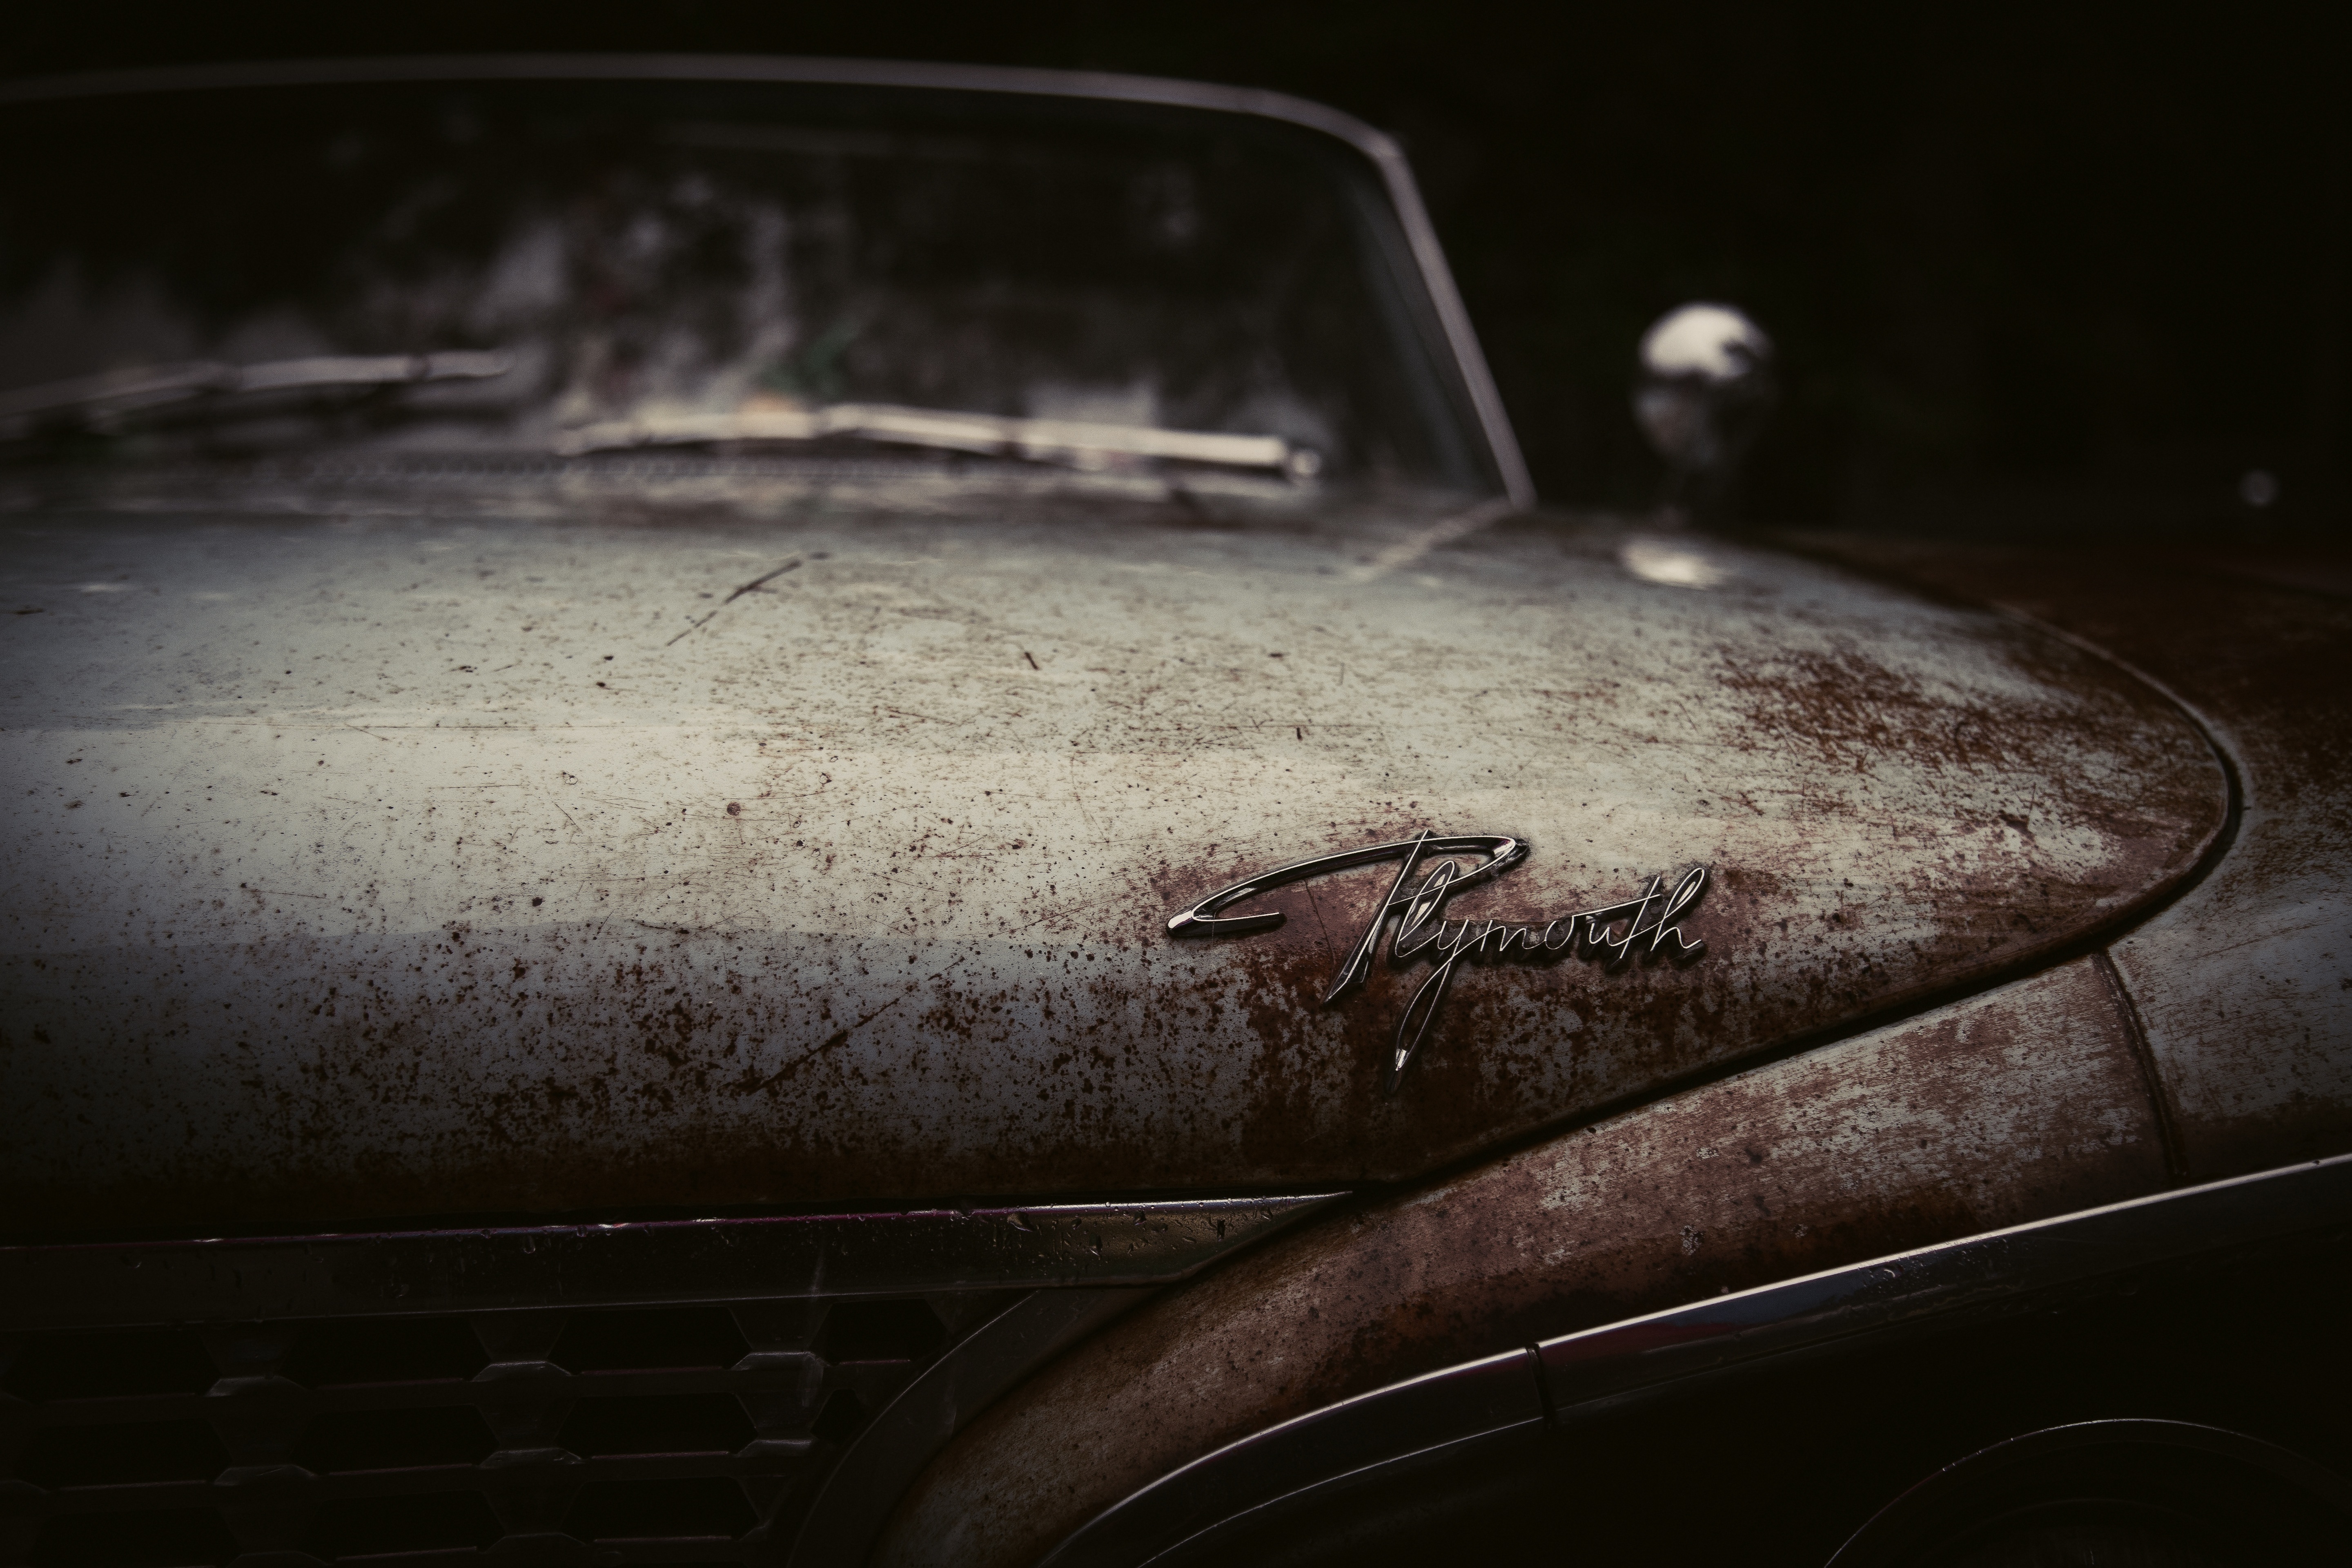
car, vintage, antique, automobile, window, glass, old, rustic, model, vehicle, windshield, metal, abandoned, nostalgia, darkness, material, sports car, weathered, vintage car, label, close up, brand, rusty, oldtimer, front, classic, plymouth, manufacturer, aged, automobile make, automotive exterior